The Soap Opera Encyclopedia (Schemering book)

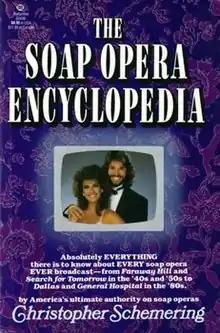
US first edition cover, featuring Kristian Alfonso and Peter Reckell of "Days of Our Lives"

The Soap Opera Encyclopedia is a 1985 reference book by Christopher Schemering which assembles comprehensive information about all daytime and prime time soap operas broadcast up to the date of publication. It was revised and reprinted in 1987 and 1988, but is currently out of print.